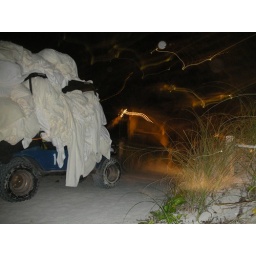
theres a person and a cart under that massive rolling pile of towels